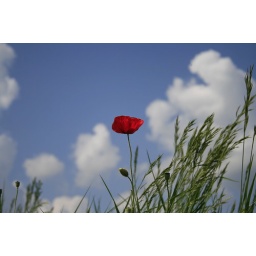
Bright red poppy against blue sky with fluffy white clouds swaying in the breeze